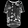
Label: Shirt